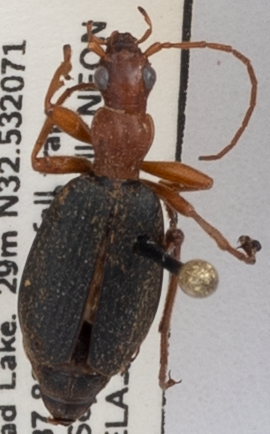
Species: Brachinus alternans
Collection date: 2022-09-06
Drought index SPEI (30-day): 1.194
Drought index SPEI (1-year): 0.51
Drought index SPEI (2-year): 1.226